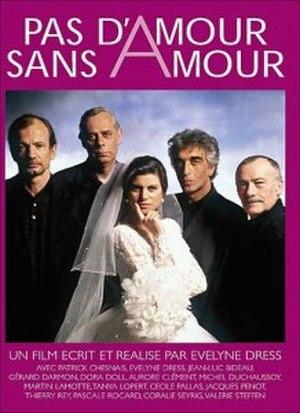
Affiche du film Pas d'amour sans amour réalisé par Évelyne Dress et sorti en 1993.
Pas d'amour sans amour est un film français réalisé par Évelyne Dress sorti en 1993.
La réalisation d'un film est le processus de fabrication qui commence par une idée originale, parcourt les étapes de l'écriture du script, prépare le tournage au cours de la préproduction, mène à sa bonne fin le tournage proprement dit, puis assure le montage et la finition, appelés postproduction, et se termine par la distribution qui englobe toute la commercialisation de l'ouvrage. Elle implique un nombre de techniciens, d'artistes et de personnels administratifs qui va de quelques dizaines de personnes à quelques milliers. Elle peut s'étendre sur plusieurs semaines, le plus souvent plusieurs mois, voire quelques années.